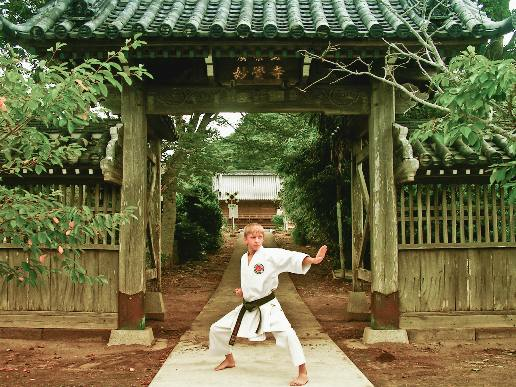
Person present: Yes